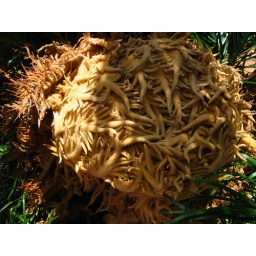
The alien-pod-looking flower of a fern-like tropical plant in front of the house.